André Kostolany

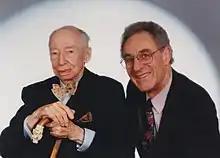
André Kostolany (left) and (right) in 1997

André Kostolany (February 9, 1906 – September 14, 1999) was a stock market expert, bon vivant and Chevalier de la Légion d'Honneur. He worked most of his life in France and Germany.